Sorley MacLean

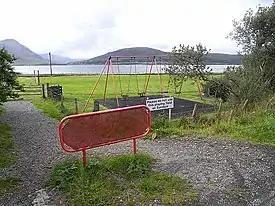
A sign requests that the playground not be used on Sunday.

MacLean was raised in the Free Presbyterian Church of Scotland, which he described as "the strictest of Calvinist fundamentalism". Calvinism taught that God would save a small portion of humanity, the elect, while the vast majority were doomed by the sinfulness inherent in human nature. Only 5% of the congregation took communion; the remainder were considered mere "adherents" who were probably destined for eternal torment in hell. Free Presbyterians believed that the Free Church was too lenient, let alone the Church of Scotland. They prohibited any form of amusement on the Sabbath, but had a rich tradition of unaccompanied psalm singing.